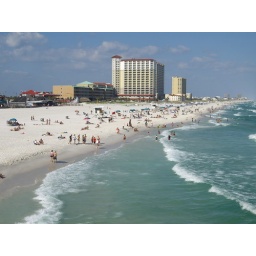
Beach goes still line the beaches, swim in the water and play in the sand that is covered in small pieces of oil.